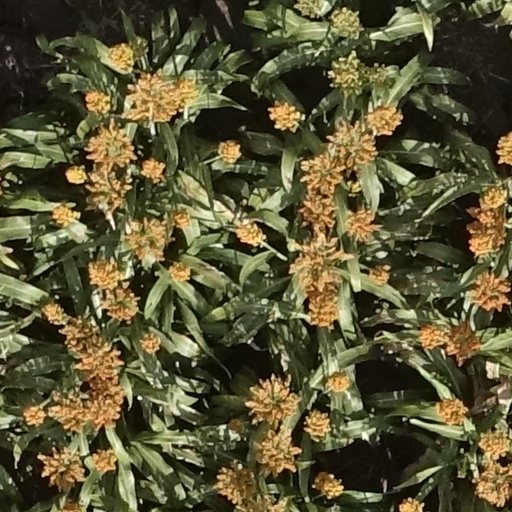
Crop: sorghum